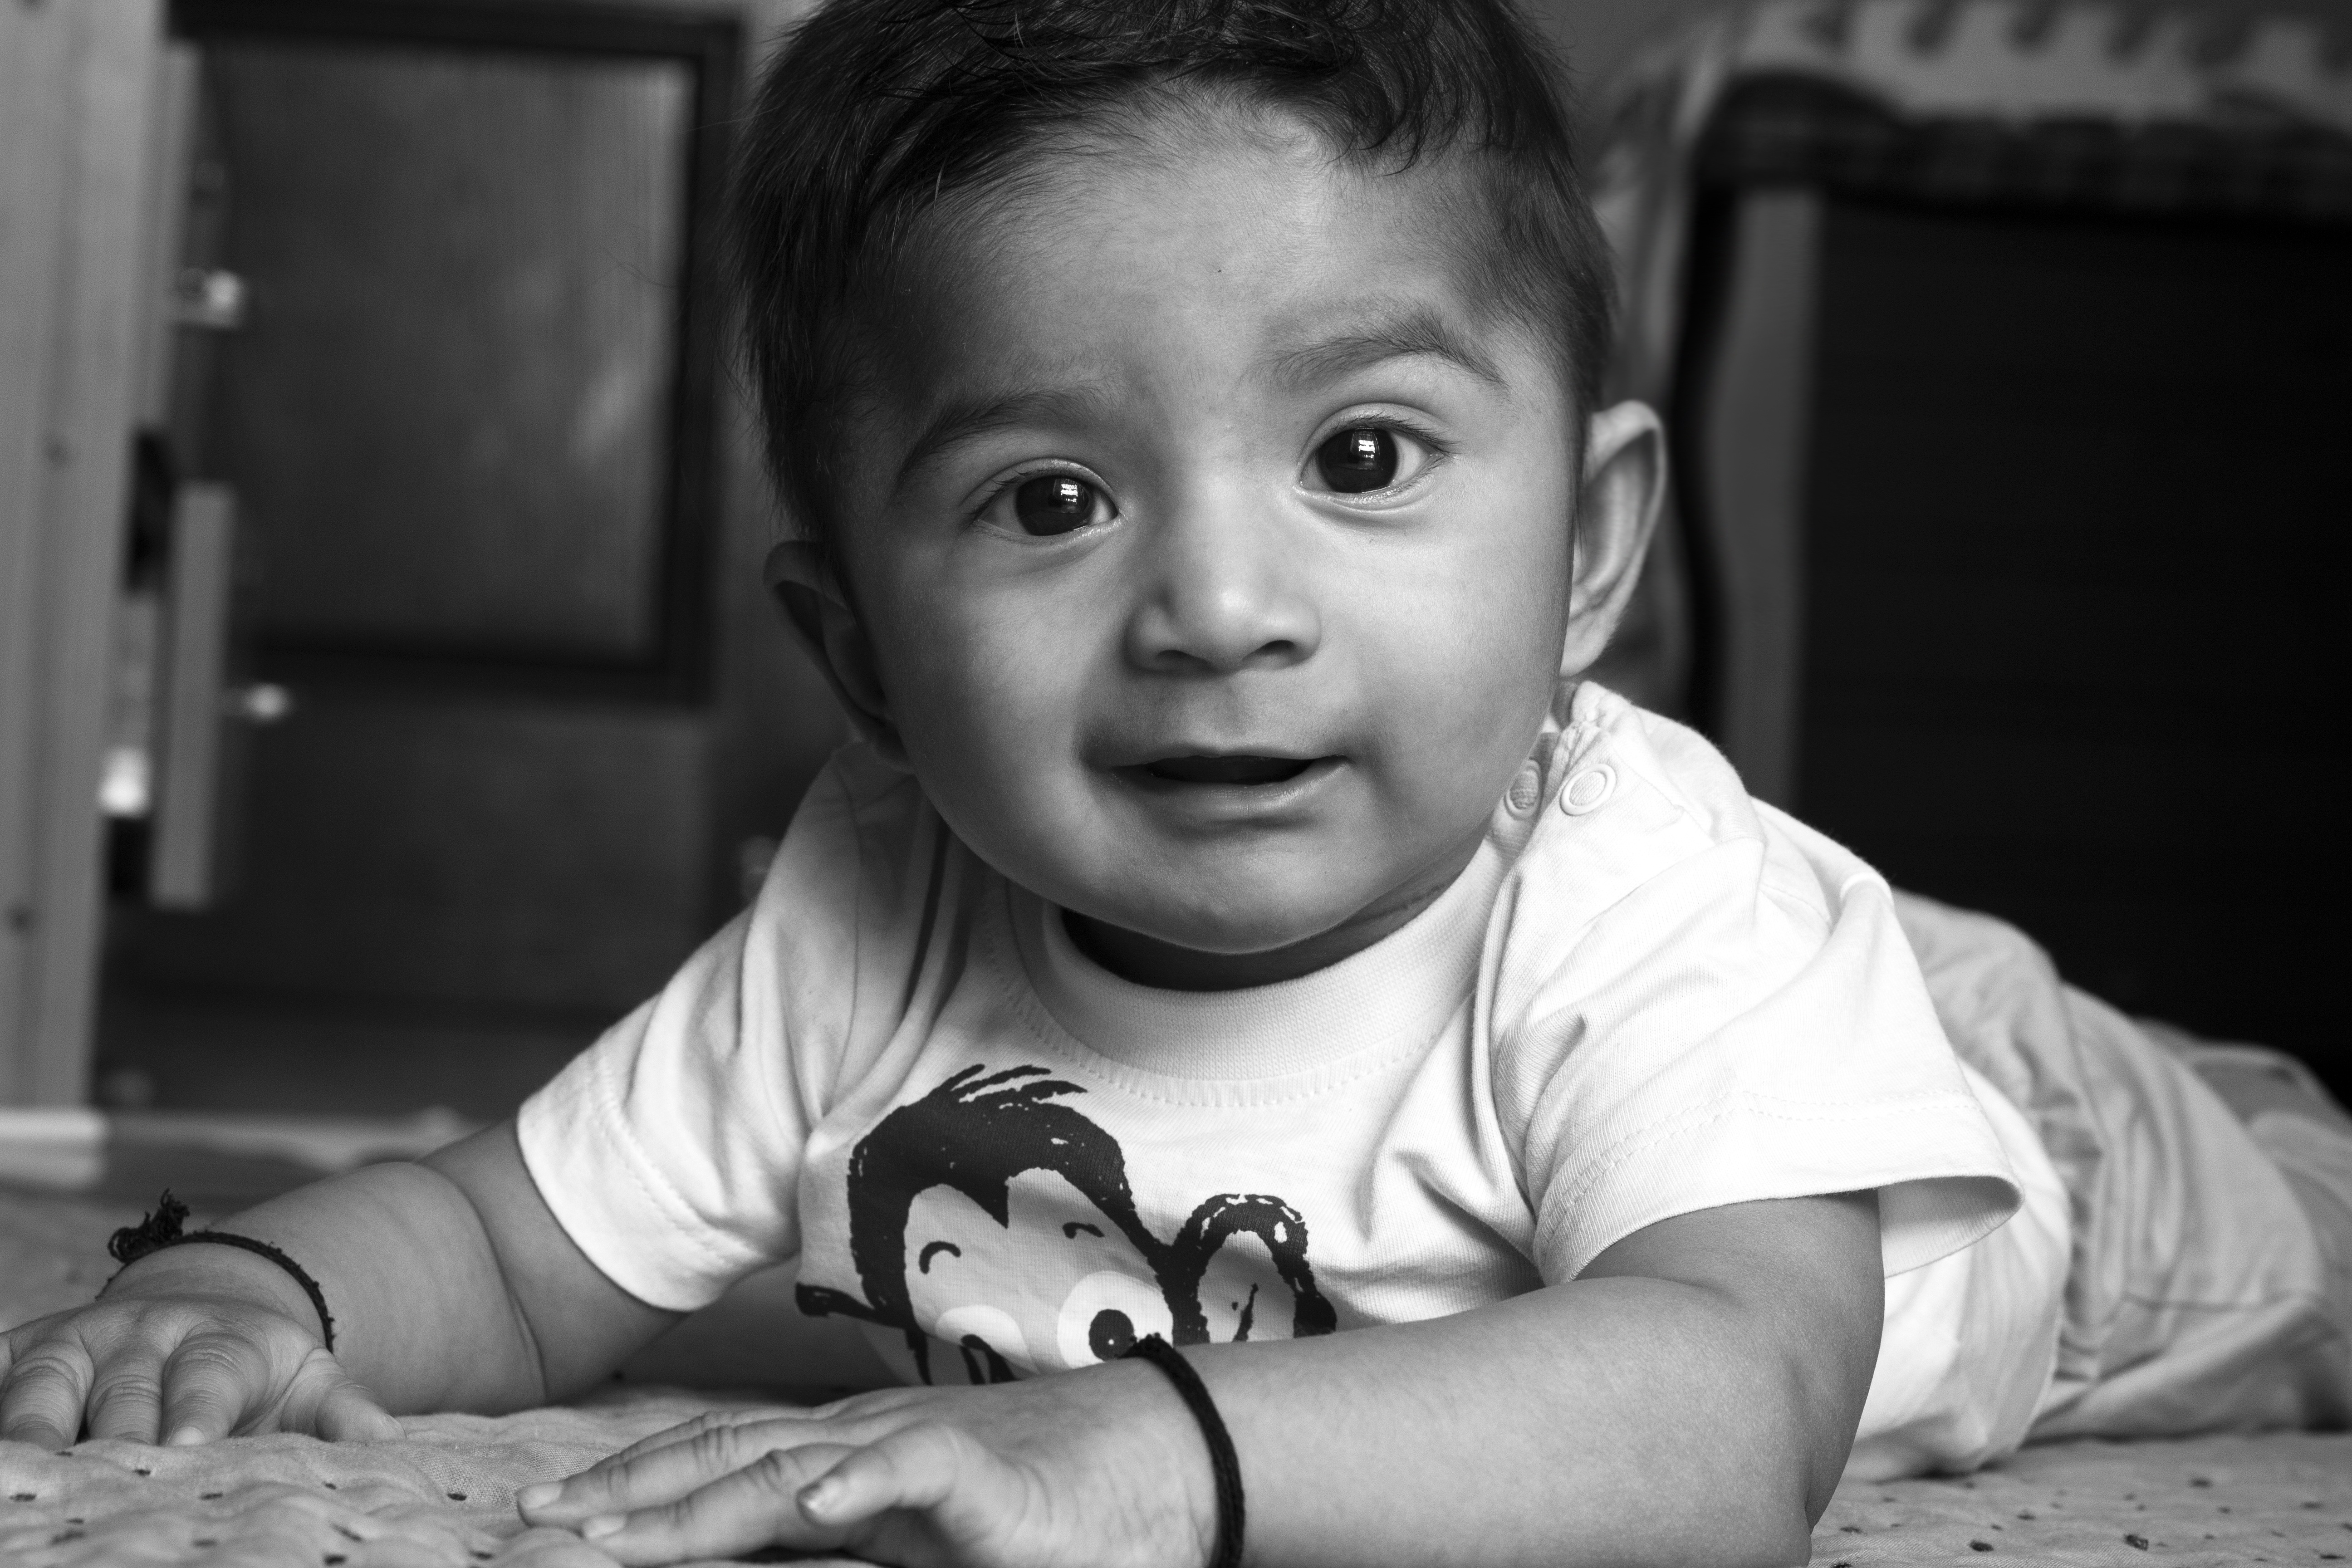
person, black and white, people, white, photography, play, boy, kid, cute, male, love, portrait, sitting, child, black, monochrome, facial expression, smiling, smile, face, family, children, happy, infant, toddler, eye, skin, emotion, happy children, happy kid, happy child, monochrome photography, portrait photography, human positions